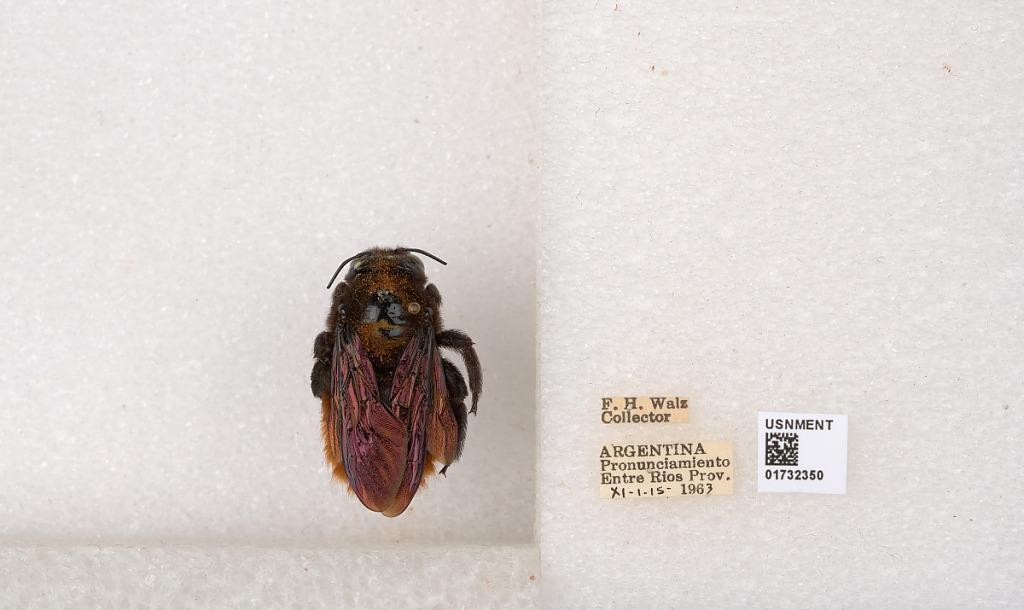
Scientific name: Xylocopa (Neoxylocopa) augusti Lepeletier
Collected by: F. Walz
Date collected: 1963-11-1
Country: Argentina
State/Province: Entre Rios
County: Departamento de Uruguay
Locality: Pronunciamiento
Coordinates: -32.3452, -58.4404